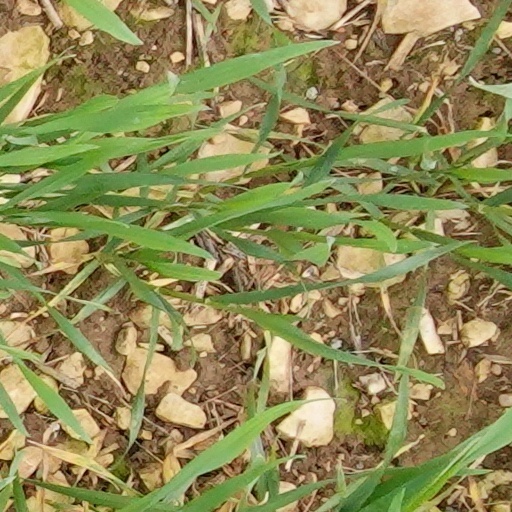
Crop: wheat